Trekboers

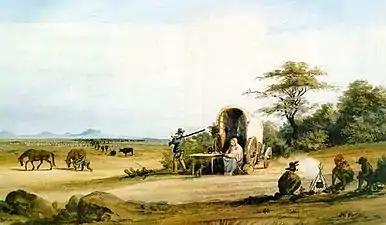
"Karoo Trekboer," by Charles Davidson Bell

The Trekboers spoke a variety of Dutch which they called "die taal" (lit. 'the language'), which evolved into the modern-day dialect Eastern Border Afrikaans, also known as East Cape Afrikaans. The Afrikaans language as a whole generally originated from 17th- and 18th-century Dutch dialects. Over time it incorporated numerous words and expressions from French, German, Portuguese, Malay, Khoi, and later also English. Still, roughly 90% of the vocabulary is of Dutch origin and it is closer linguistically to Standard Dutch than many Dutch dialects. If Afrikaans had not been defined a separate language during the 20th century, its various dialects would have been considered dialects of Dutch.